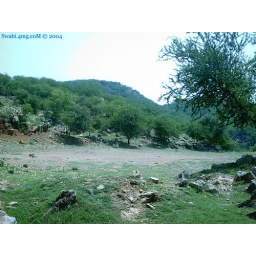
A picture of a cricket ground surrounded by green hills.